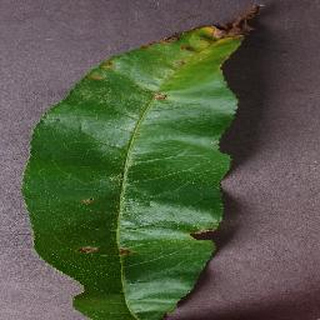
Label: peach_bacterial_spot